D'Angelo Russell

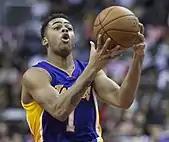
Russell with the Lakers in December 2015

On June 25, 2015, Russell was selected by the Los Angeles Lakers with the second overall pick in the 2015 NBA draft. In his debut for the Lakers in their season opener on October 28, 2015, Russell recorded four points, three rebounds and two assists in just under 26 minutes in a 112–111 loss to the Minnesota Timberwolves. On December 4, he recorded his first career double-double with 16 points and 10 rebounds in a 112–111 loss to the Atlanta Hawks. On January 7, 2016, he scored 11 of his 27 points in the fourth quarter of the Lakers' 118–115 loss to the Sacramento Kings. Russell participated in the 2016 Rising Stars Challenge, where he recorded 22 points and seven assists in Team USA's win over Team World. On March 1, he set career highs with 39 points and eight three-pointers in a 107–101 win over the Brooklyn Nets. His 39 points were the most by any rookie in 2015–16 and the most by a Lakers rookie in a regular season game since Elgin Baylor had 55 in March 1959. His eight three-pointers broke Nick Van Exel's previous rookie Laker record of six in a single game. He finished the 2015–16 season leading the Lakers and all rookies in steals per game, and became the youngest player to hit 130 three-pointers in a season. He subsequently earned NBA All-Rookie Second Team honors.